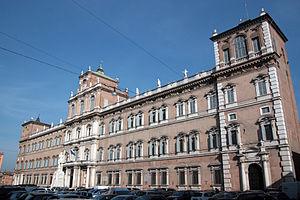
Modène est une ville italienne, chef-lieu de la province du même nom située en Émilie-Romagne. Avec ses 180 000 habitants, Modène est la 21ᵉ ville d’Italie pour ce qui est de la population.